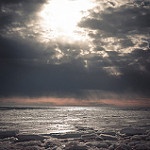
Scene: Outdoor